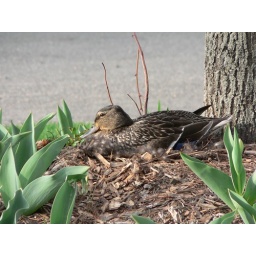
Mother duck had made her nest by the tree in our front yard